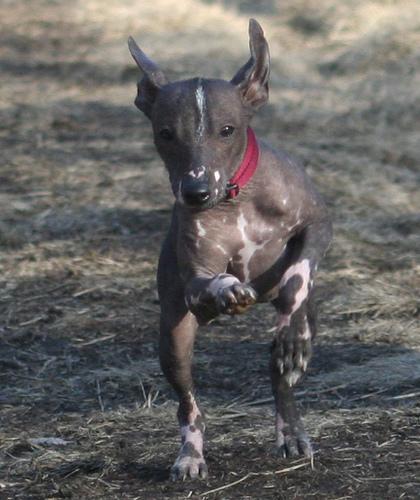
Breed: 220-n000069-Mexican_hairless